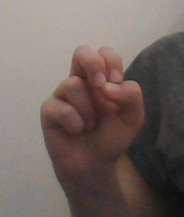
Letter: gaaf